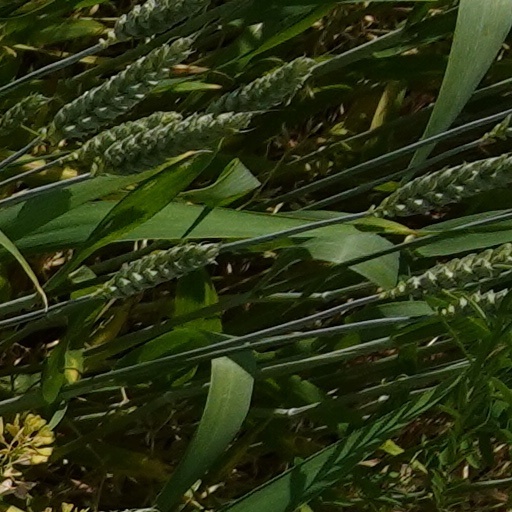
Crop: wheat